Guerra Revolucionaria (2011)

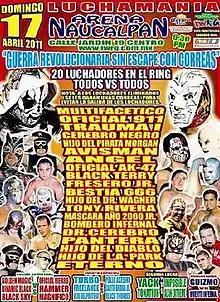
Official poster showing all 20 men in the main event

Guerra Revolucionaria (2011) (Spanish for "Revolutionary War") was a major professional wrestling event produced by Mexican professional wrestling promotion International Wrestling Revolution Group (IWRG), which took place on April 17, 2011, in Arena Naucalpan, Naucalpan, State of Mexico, Mexico. The main event of the show was a 20-man battle royal where the eliminated wrestlers would all remain at ringside and act as "lumberjacks" to ensure none of the participants left the ring. Each lumberjack would be given a leather straps which they were allowed to use on the still-active competitors. There was no official prize for winning the match other than the increased public profile of the winner.